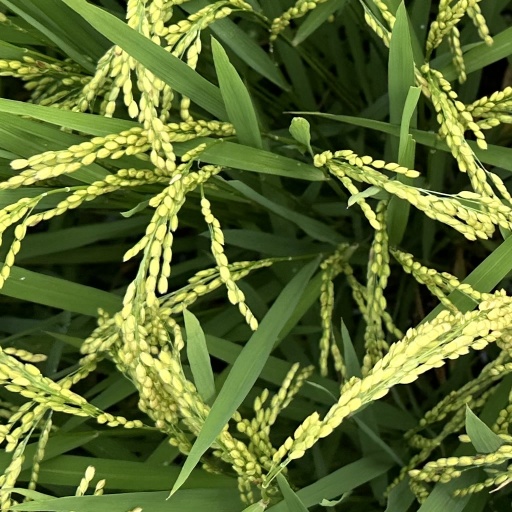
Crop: rice